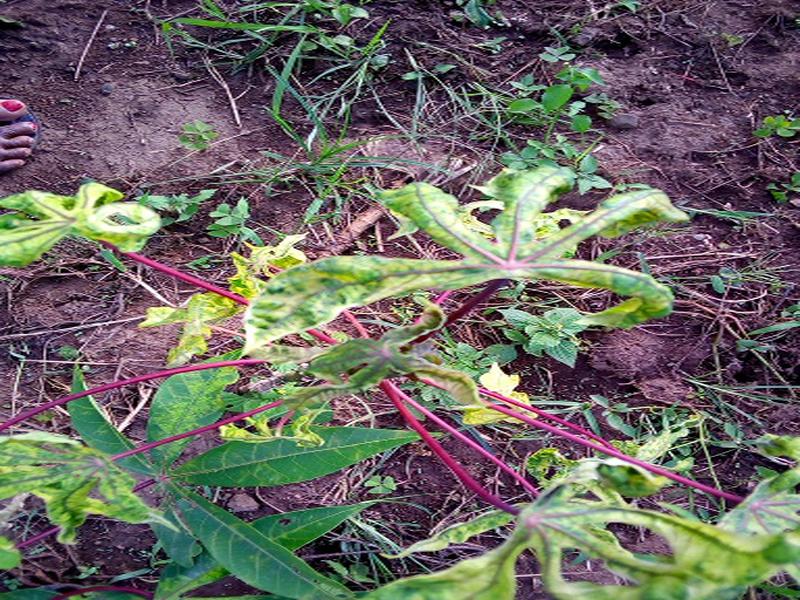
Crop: cassava
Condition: mosaic_disease